Greyhound

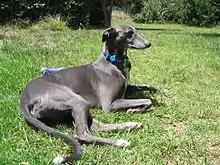
A blue female greyhound

Males are usually tall at the withers, and weigh on average . Females tend to be smaller, with shoulder heights ranging from and weights from , although weights can be above and below these average weights. Greyhounds have very short fur, which is easy to maintain. There are approximately 30 recognized color forms, of which variations of white, brindle, fawn (pale tan to dark deer-red), black, red, and blue (gray) can appear uniquely or in combination. Greyhounds are dolichocephalic, with a skull which is relatively long in comparison to its breadth, and an elongated muzzle.